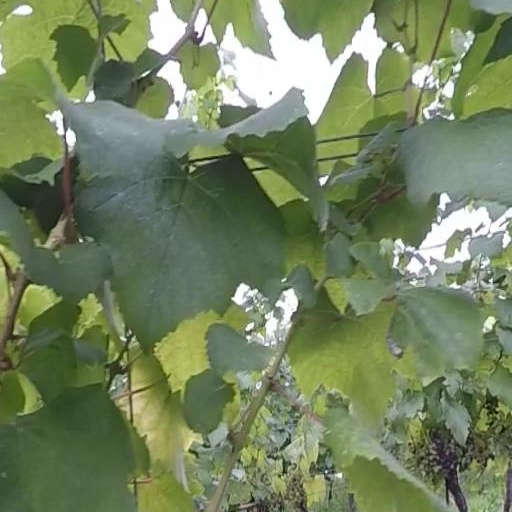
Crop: grape